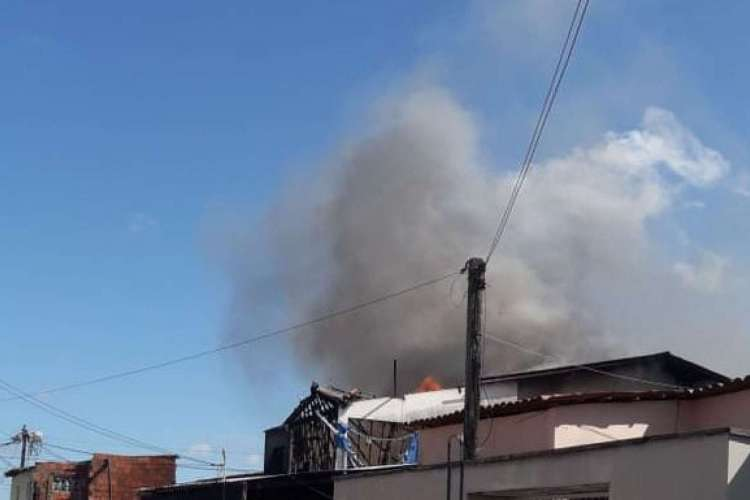
Fire: no
Smoke: yes